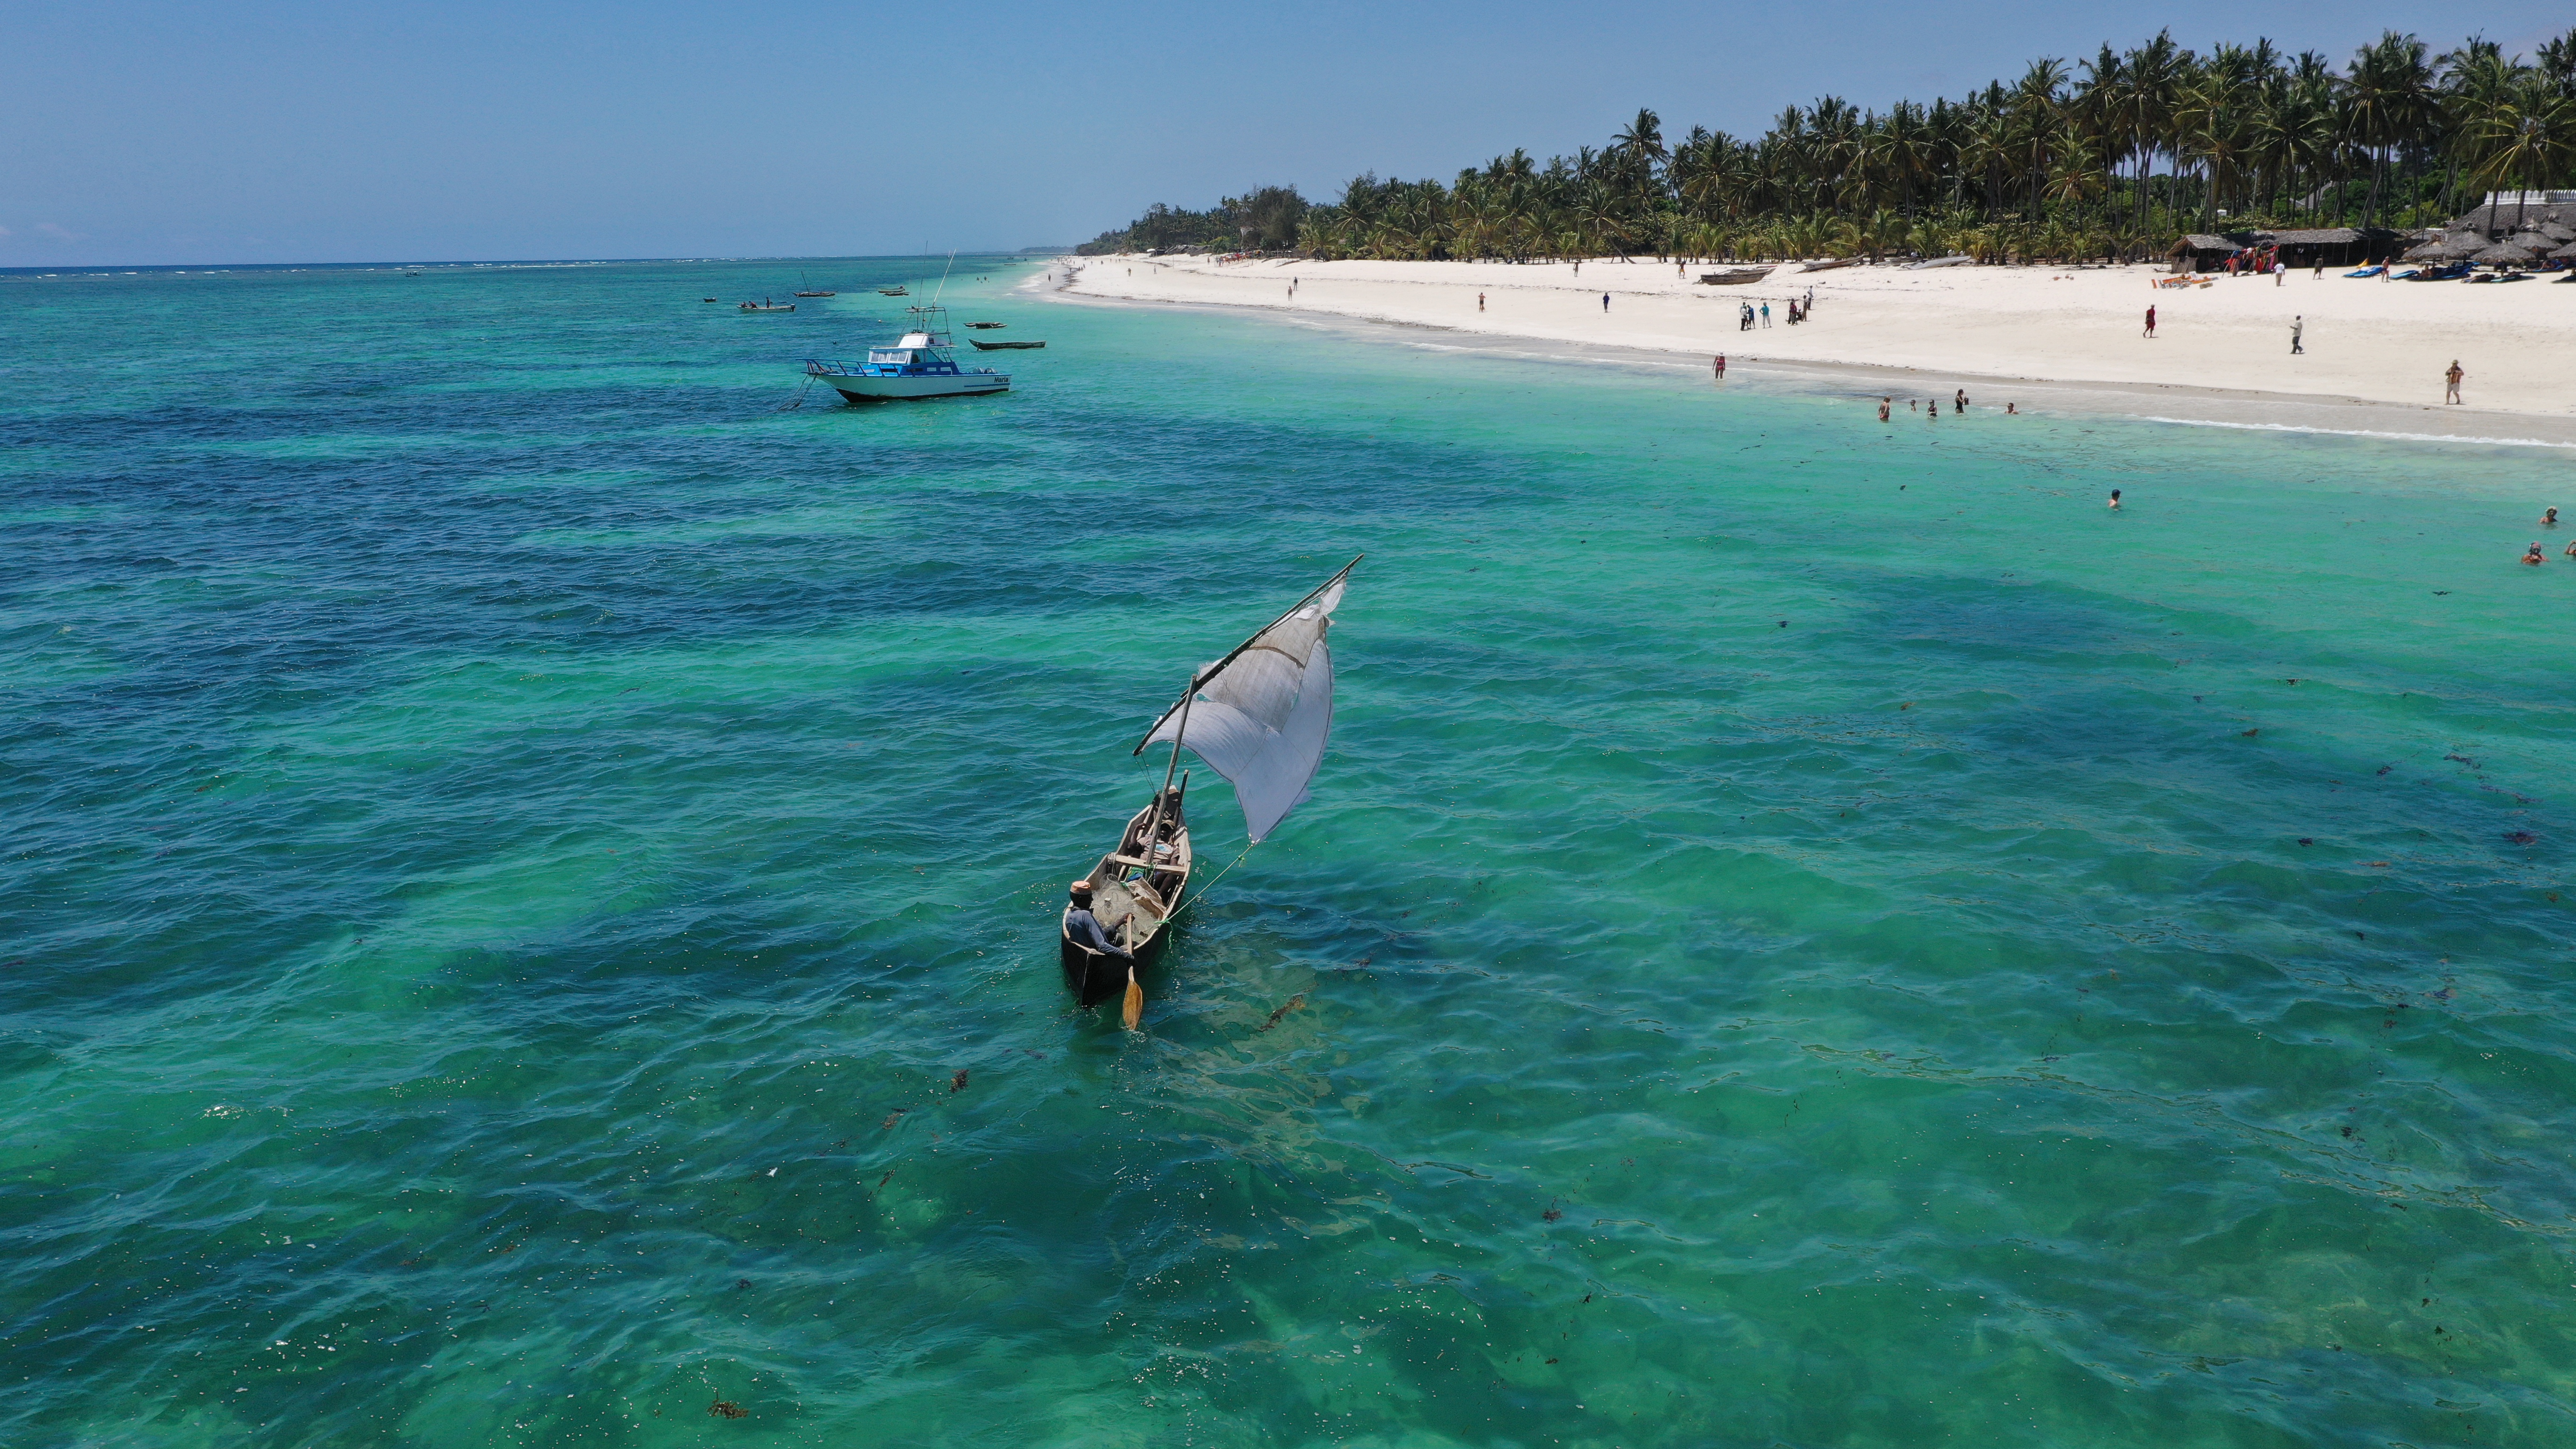
Kenya Pacific, ocean, sea, coastal and oceanic landforms, bight, coast, caribbean, cay, beach, lagoon, vacation, tropics, island, bay, tourism, shoal